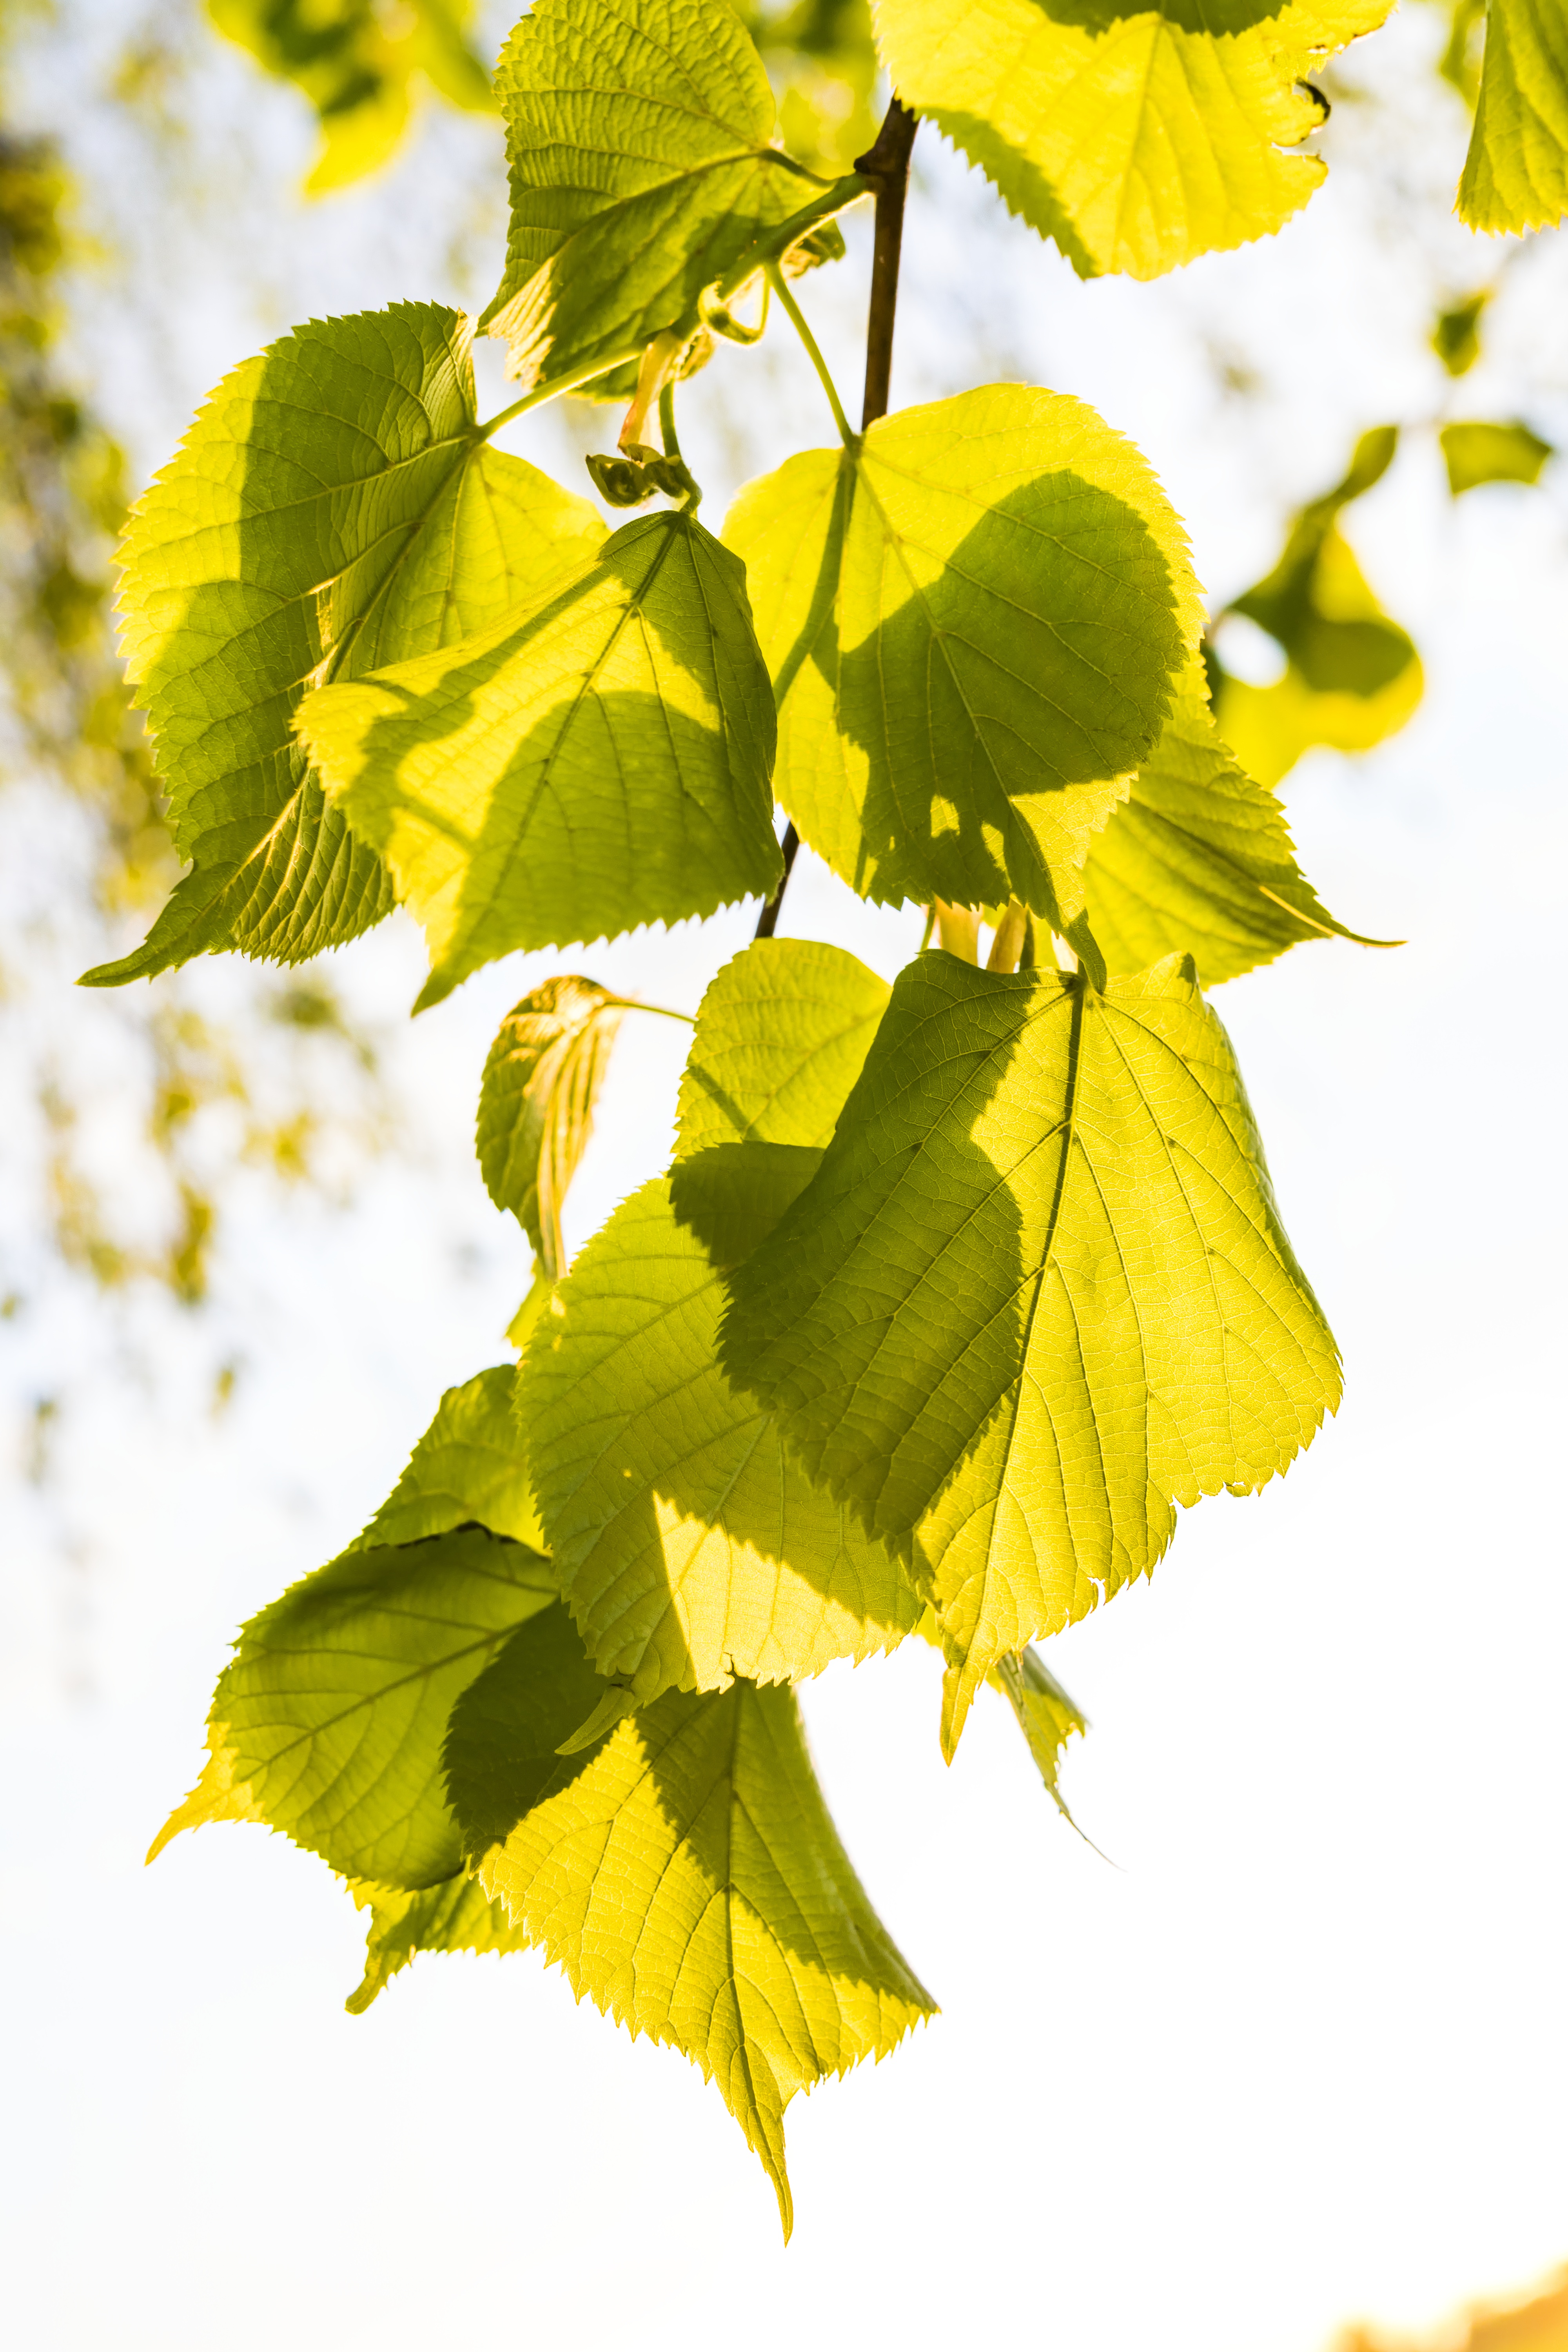
leaf, yellow, branch, tree, deciduous, plant, sunlight, twig, maidenhair tree, plant stem, autumn